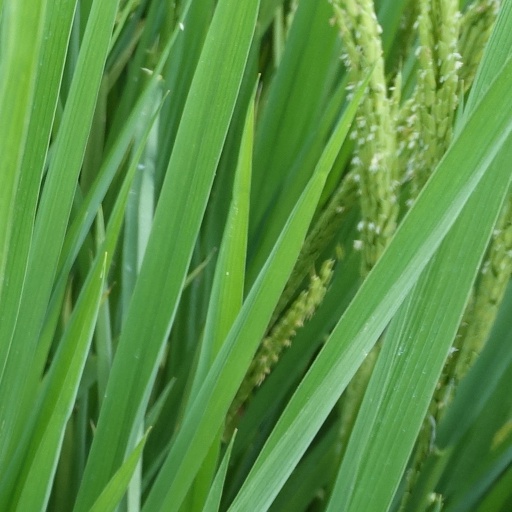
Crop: rice